Robert Brown Potter

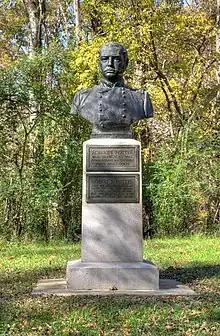
Bust of Potter by Roland Hinton Perry at Vicksburg National Military Park

At the start of the Civil War, Potter enlisted as a private in the New York militia, was promoted to lieutenant, and then commissioned as a major on October 14, 1861. He was promoted to lieutenant colonel on November 1 of that year. He was wounded at the Battle of New Bern on March 14, 1862, while serving under Brig. Gen. Ambrose E. Burnside. Potter commanded the 51st New York Volunteer Infantry in IX Corps at Second Bull Run. Promoted to the rank of colonel on September 10, he led the regiment at the Battle of Antietam. Potter was wounded at Antietam while participating in Burnside's attack on the Confederate right flank.